Saving Zoë (film)

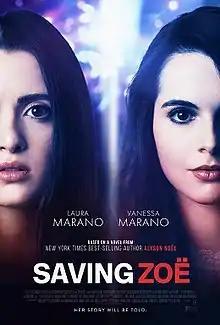
Theatrical release poster

Saving Zoë is a 2019 American crime drama film directed by Jeffrey Hunt from a screenplay by LeeAnne H. Adams and Brian J. Adams, based on the 2007 novel of the same name by Alyson Noël. It stars Laura and Vanessa Marano in the lead roles alongside Chris Tavarez, Giorgia Whigham, Michael Provost, Nathaniel Buzolic, and Ken Jeong, and was released on July 12, 2019.